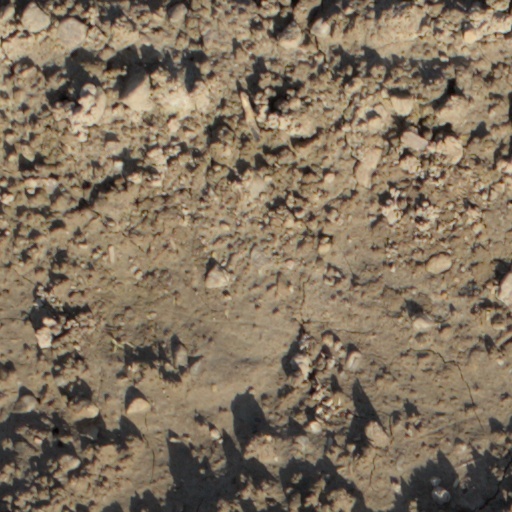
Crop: wheat